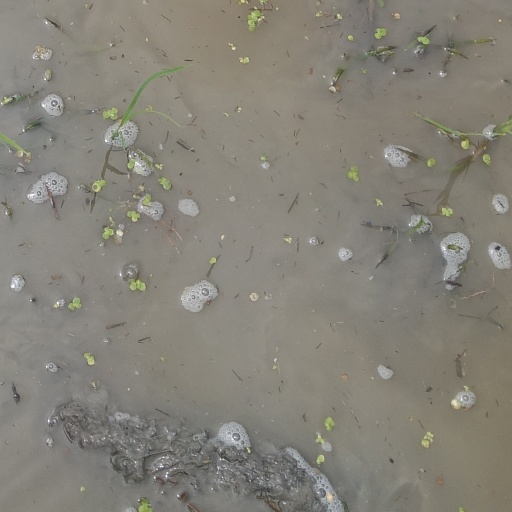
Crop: rice